The Man from Nowhere (Randall and Hopkirk (Deceased))

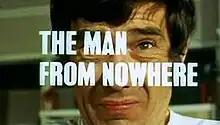

"The Man from Nowhere" is the fifteenth episode of the 1969 ITC British television series "Randall and Hopkirk (Deceased)" starring Mike Pratt, Kenneth Cope and Annette Andre. The episode was first broadcast on 28 December 1969 on the ITV. It was directed by Robert Tronson.